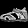
Label: Sandal